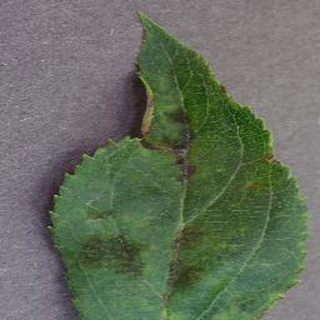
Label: apple_apple_scab